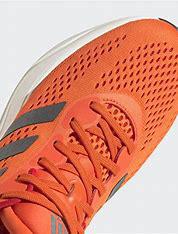
Brand: Adidas
Model: Supernova 2 Lauf